Pour le Mérite

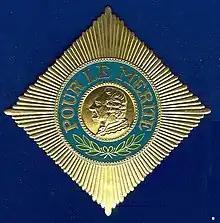
Breast star of the Grand Cross of the

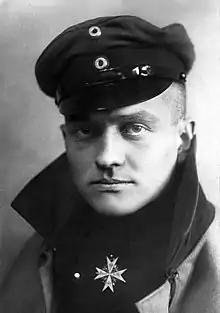
The "Red Baron" Manfred von Richthofen wears the "Blue Max".

The gained international fame during World War I. Although it could be awarded to any military officer, its most famous recipients were the pilots of the German Army Air Service (Luftstreitkräfte), whose exploits were celebrated in wartime propaganda. In aerial warfare, a fighter pilot was initially entitled to the award upon downing eight enemy aircraft. Aces Max Immelmann and Oswald Boelcke were the first airmen to receive the award, on 12 January 1916. It was awarded to Germany's highest-scoring ace, Manfred von Richthofen, in January 1917.